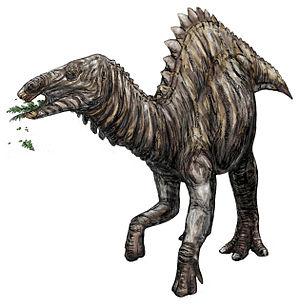
Tanius est un genre éteint de dinosaures ornithopodes, un membre basal de la super-famille Hadrosauroidea basal. Il a vécu dans ce qui est aujourd'hui la Chine vers la fin du Crétacé supérieur, à la limite entre le Campanien et le Maastrichtien, soit il y a environ 72 Ma.